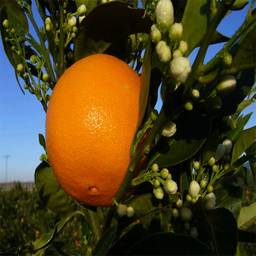
Label: Orange